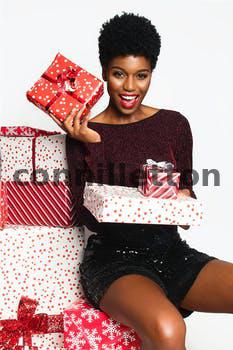
Label: Watermark